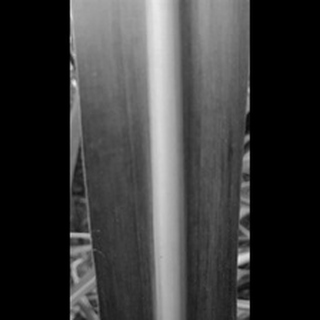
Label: healthy_sugarcane